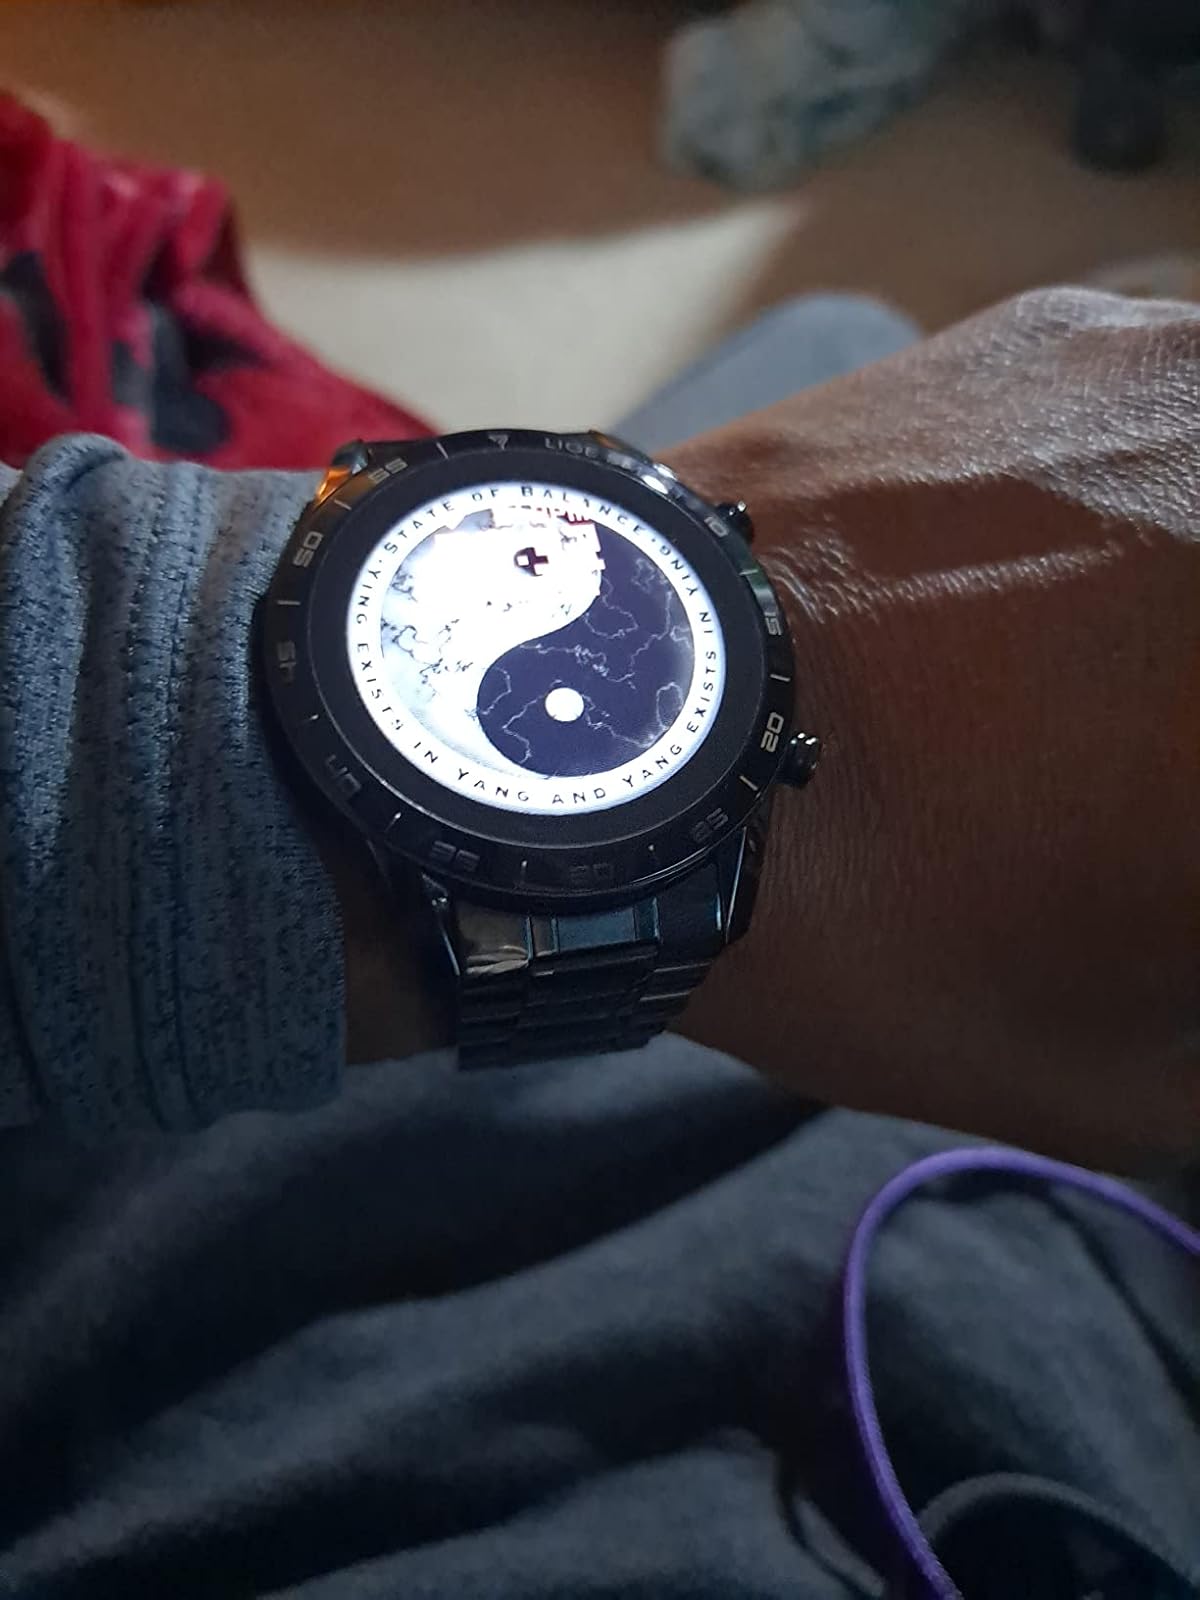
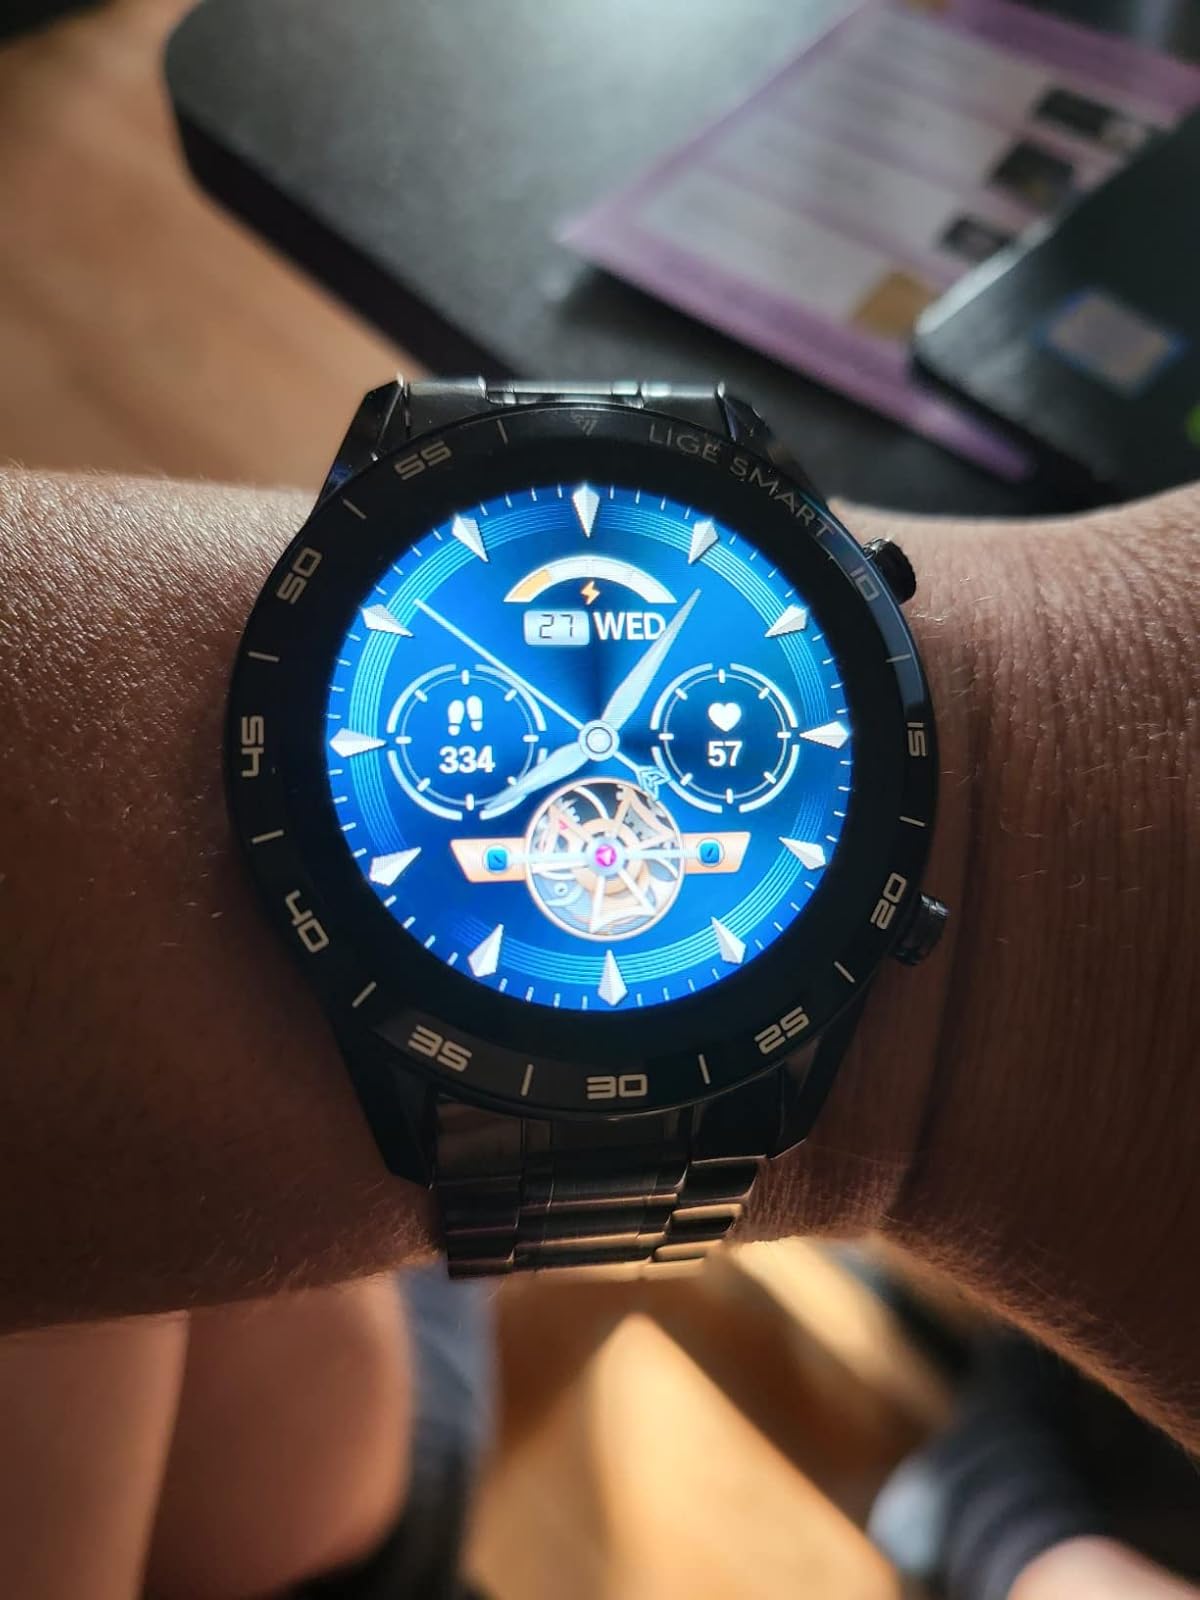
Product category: smartwatch
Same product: yes